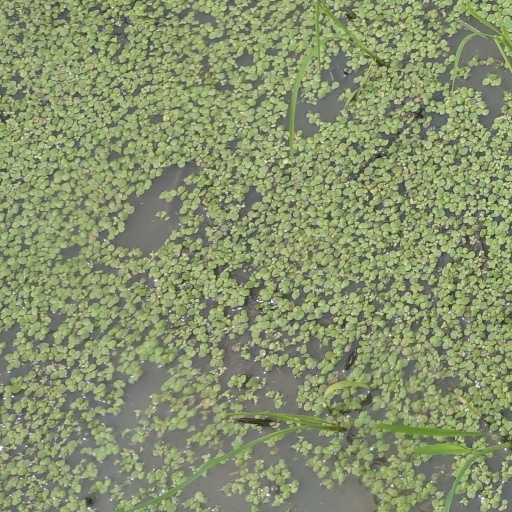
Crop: rice